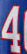
Number: 4